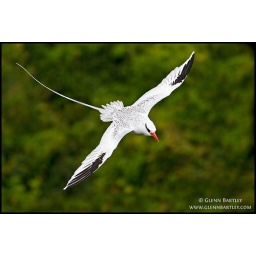
Red-billed Tropicbird (Phaethon aethereus mesonauta) flying near the coast of Trinidad and Tobago.